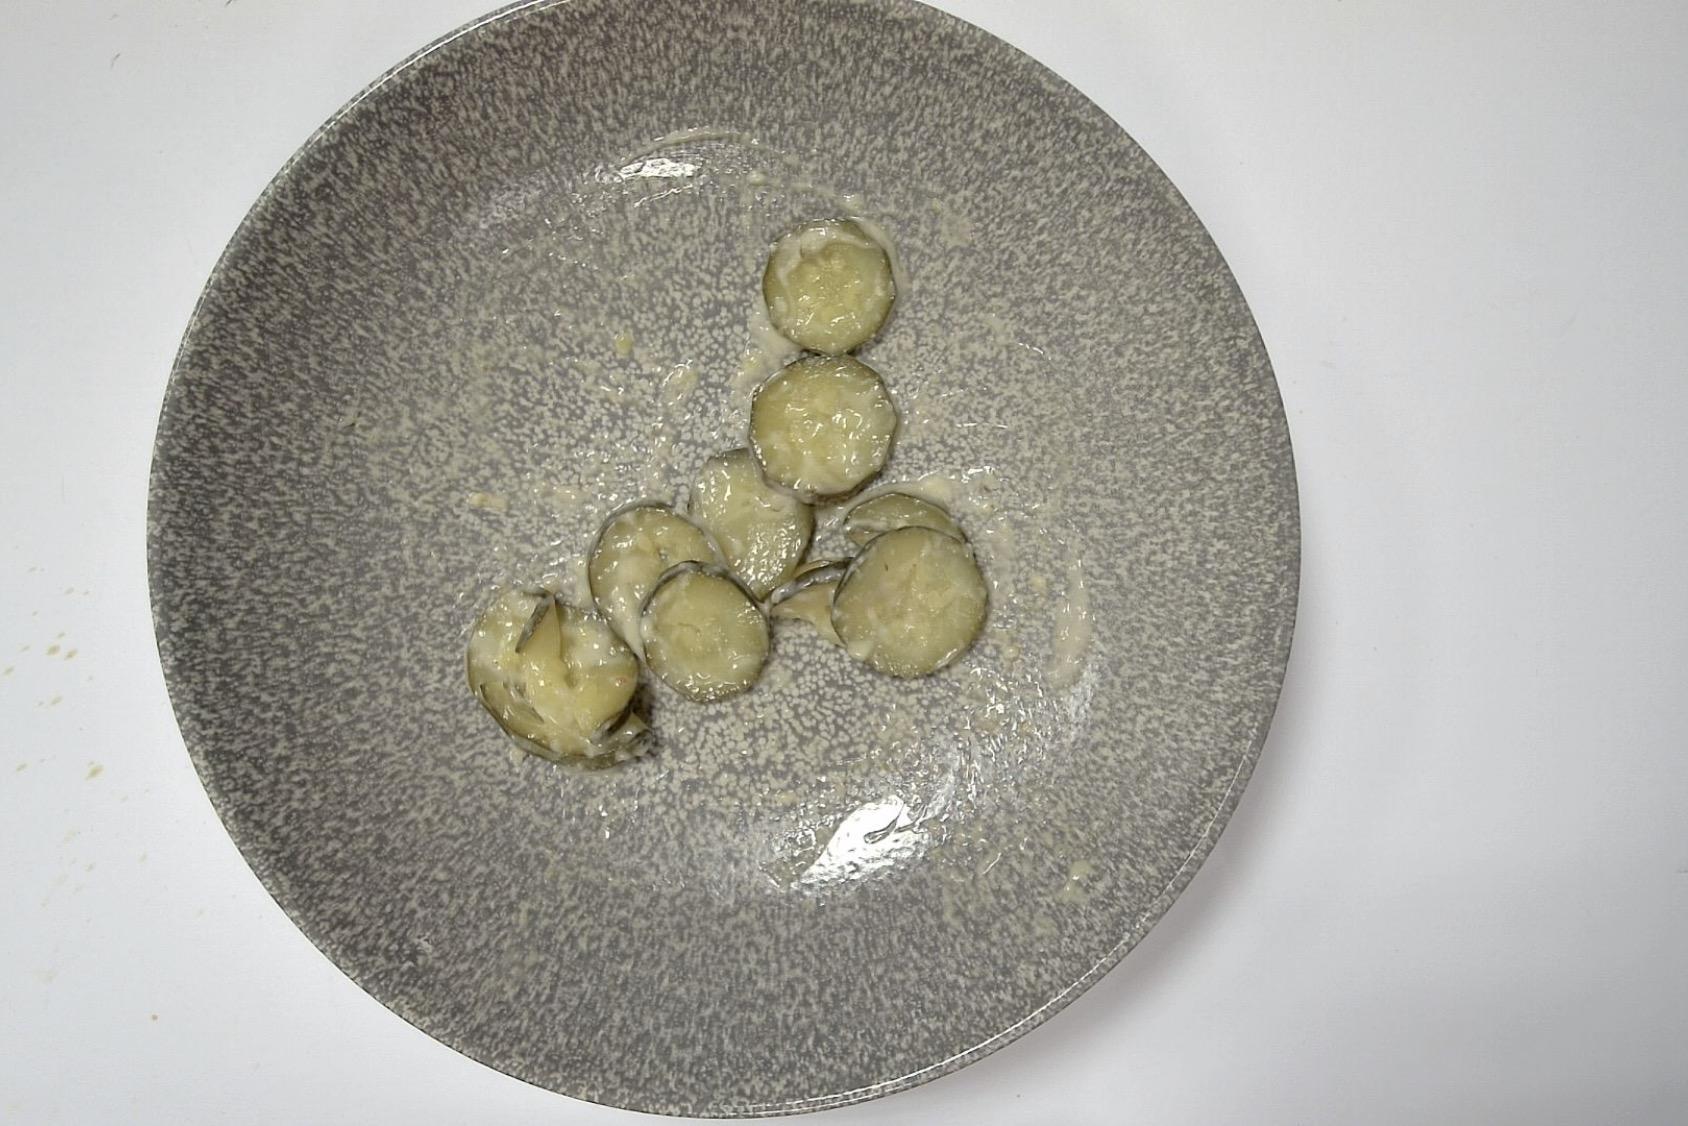
Gericht: Pfanne mit Zucchini Paprika , Seelachs in Helle Sauce mit Eierspätzle
Portionsgröße: Normale Portion
Zutaten: Eierspätzle, Zucchini , Helle Sauce , Seelachs, Paprika
Gewicht vorher: 318 g
Kalorien vorher: 357,42 kcal
Gewicht nachher: 282 g
Kalorien nachher: 316,957 kcal